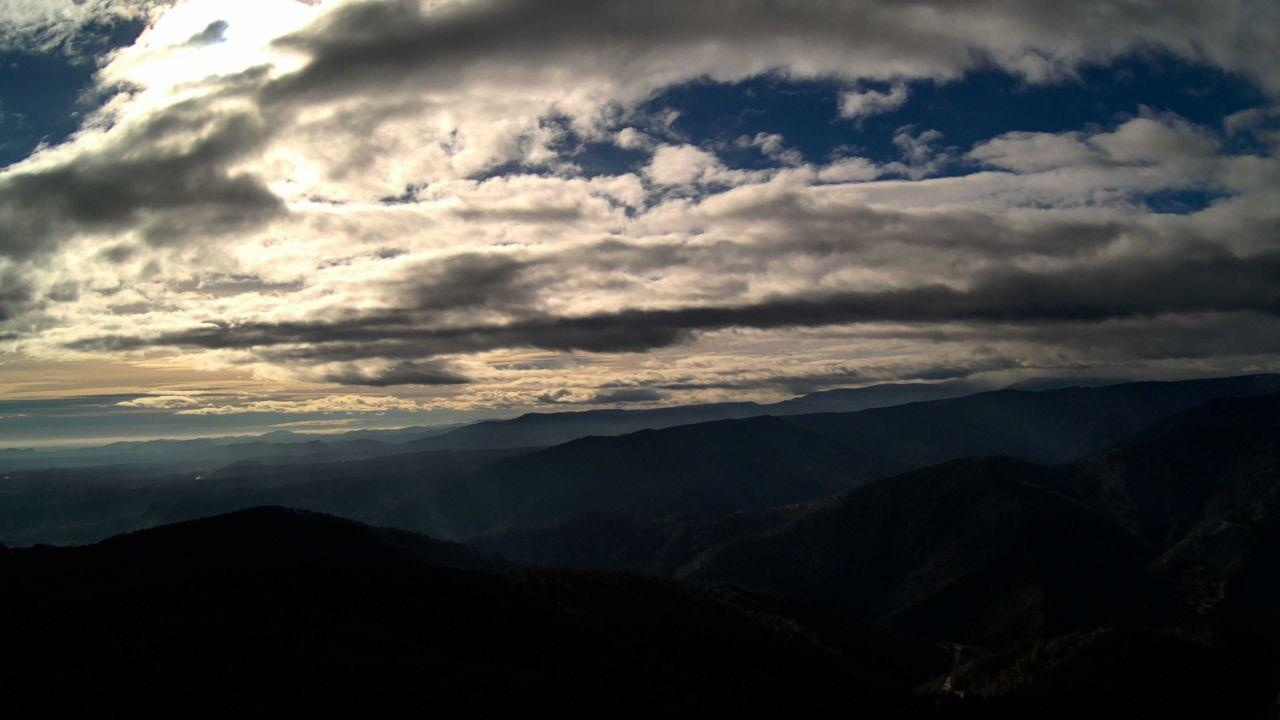
Fire: no
Smoke: yes